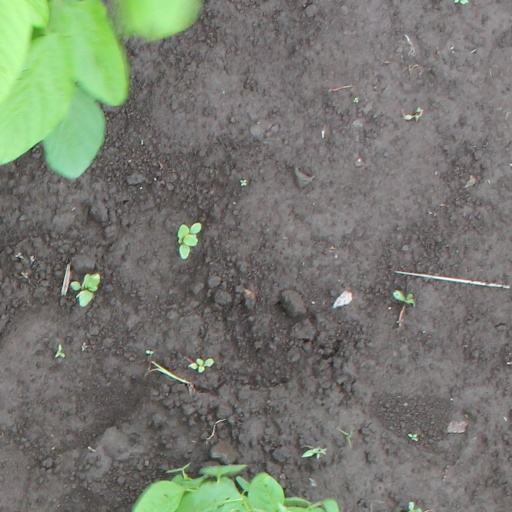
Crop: soybean